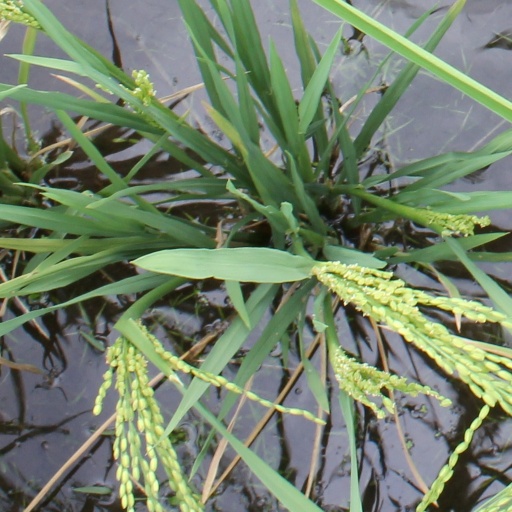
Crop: rice